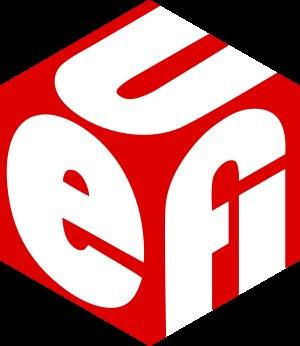
Le standard UEFI définit une interface entre le micrologiciel et le système d'exploitation d'un ordinateur. Cette interface succède sur certaines cartes-mères au BIOS.